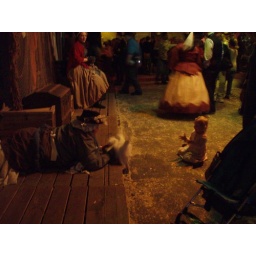
Child sitting in the street and very happily clapping along with Mad Sal's music to the dancing chickens.